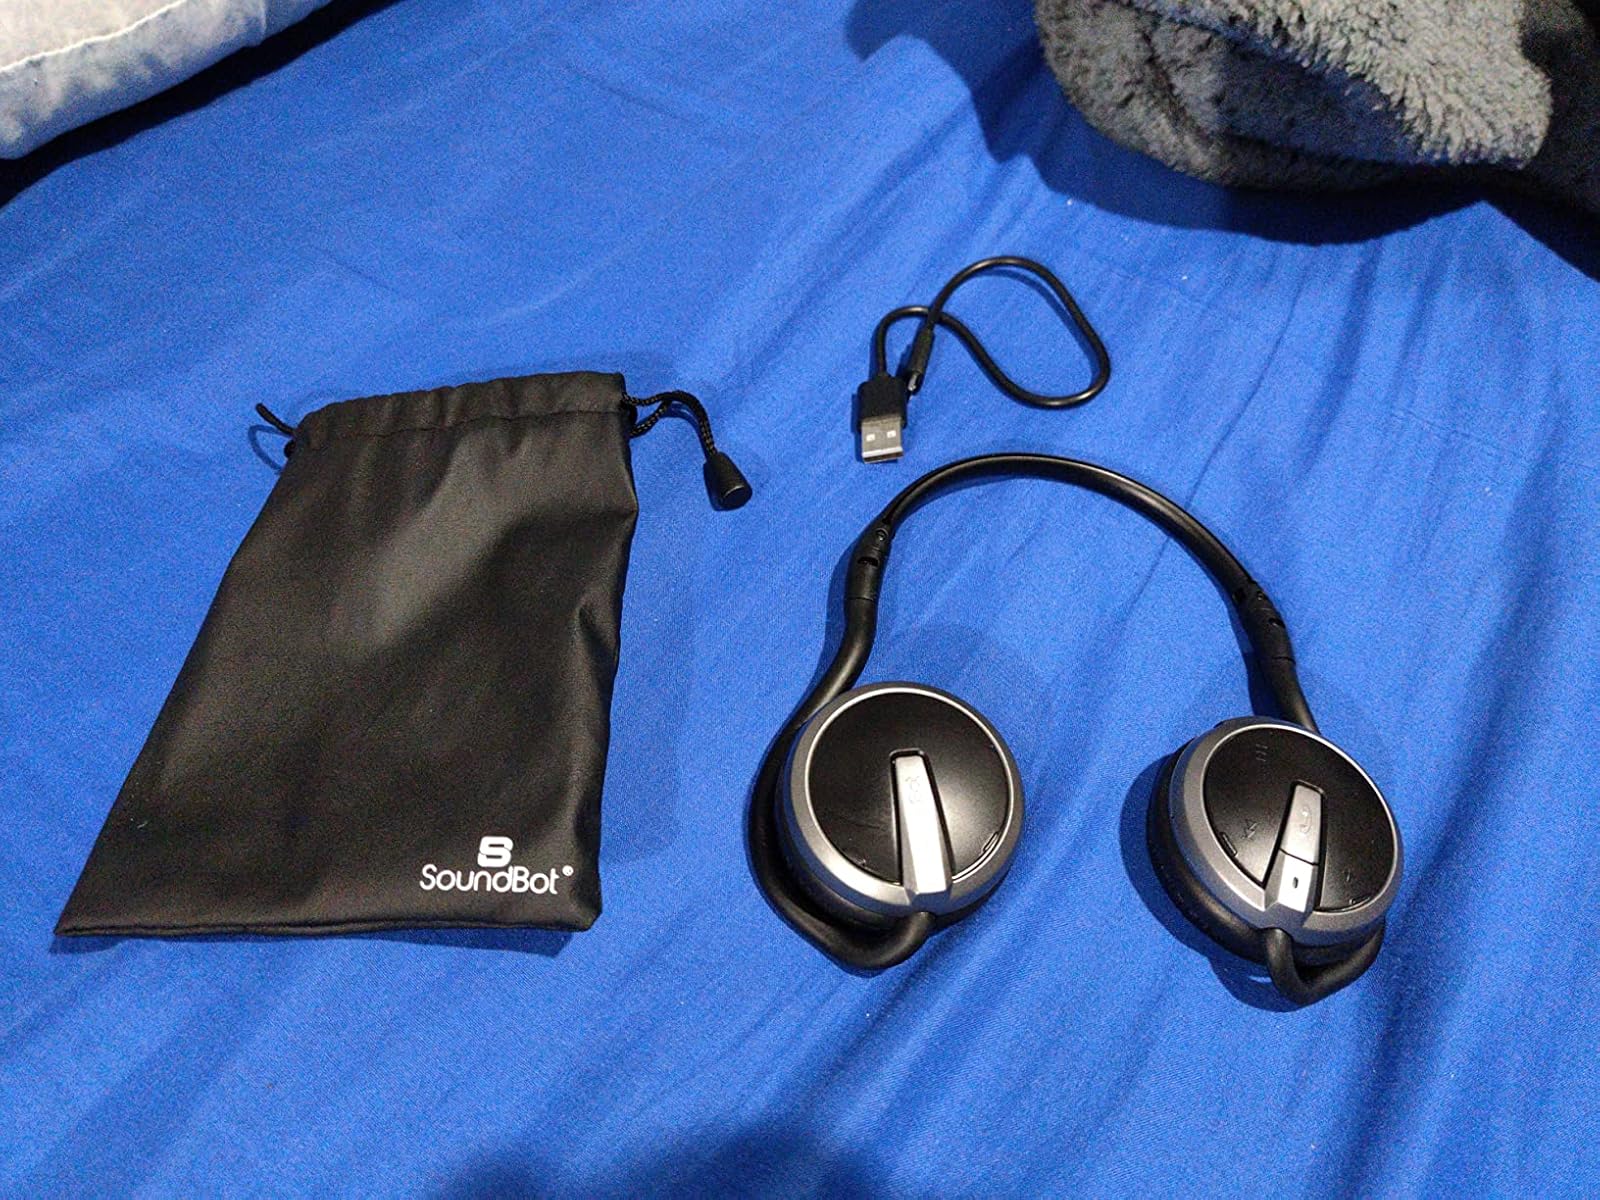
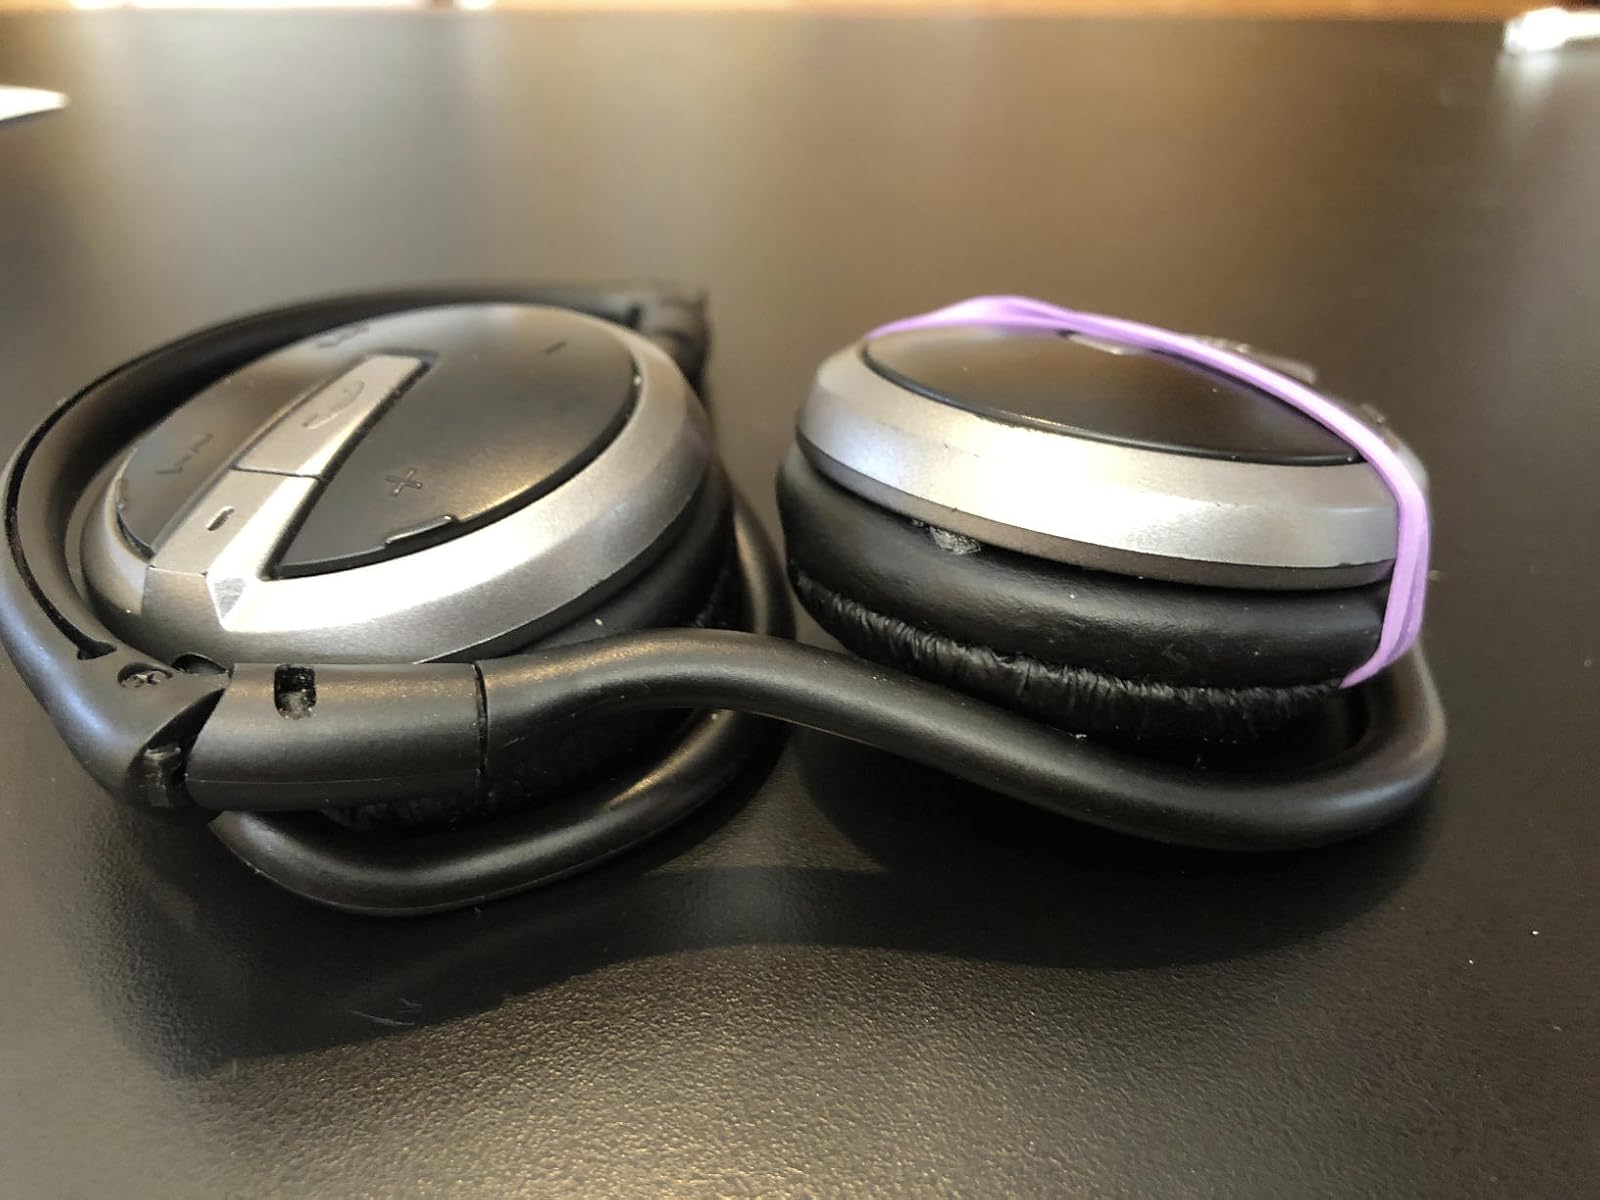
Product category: headphones
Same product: yes